Ruslan Abishov

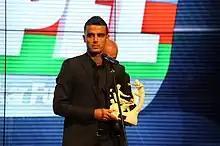
The best midfielder of Azerbaijan 2011

Ruslan Abishov (Azerbaijani: Ruslan Ibrahim oğlu Abışov; born 10 October 1987) is an Azerbaijani former professional footballer who played as a defender.